Bakso
Also known as:
be - Belarusian: Баксо
bn - Bangla: বাকসো
de - German: Bakso
fr - French: Bakso
id - Indonesian: Bakso
ja - Japanese: バクソ
jv - Javanese: Bakso
kge - Komering: Bakso
ko - Korean: 박소
ms - Malay: Bakso
ru - Russian: Баксо
su - Sundanese: Baso
th - Thai: บักโซ
uk - Ukrainian: Баксо
uz - Uzbek: Bakso
Category: meat (meatball)
Cuisine: Indonesian
Associated cuisines: Indonesian
Area: Indonesia
Countries: Indonesia
Region: South Eastern Asia

This dish is finely ground beef with a small quantity of tapioca flour and salt, and then served in a bowl of beef broth, with yellow noodles, rice vermicelli,broccoli, bean sprout, sprinkled with fried shallots and celery

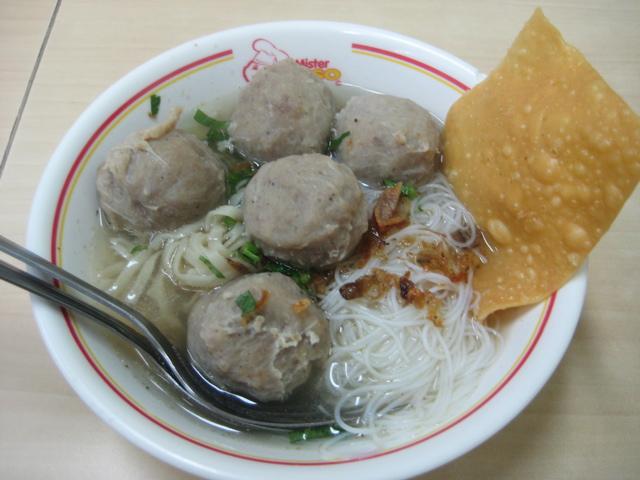
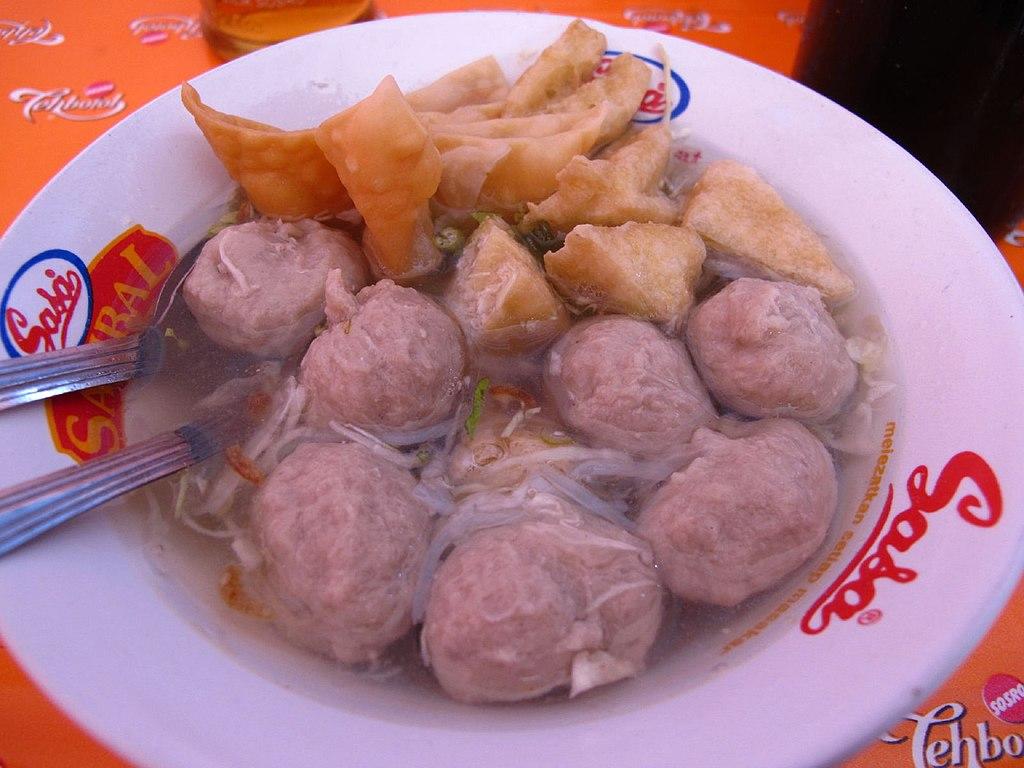
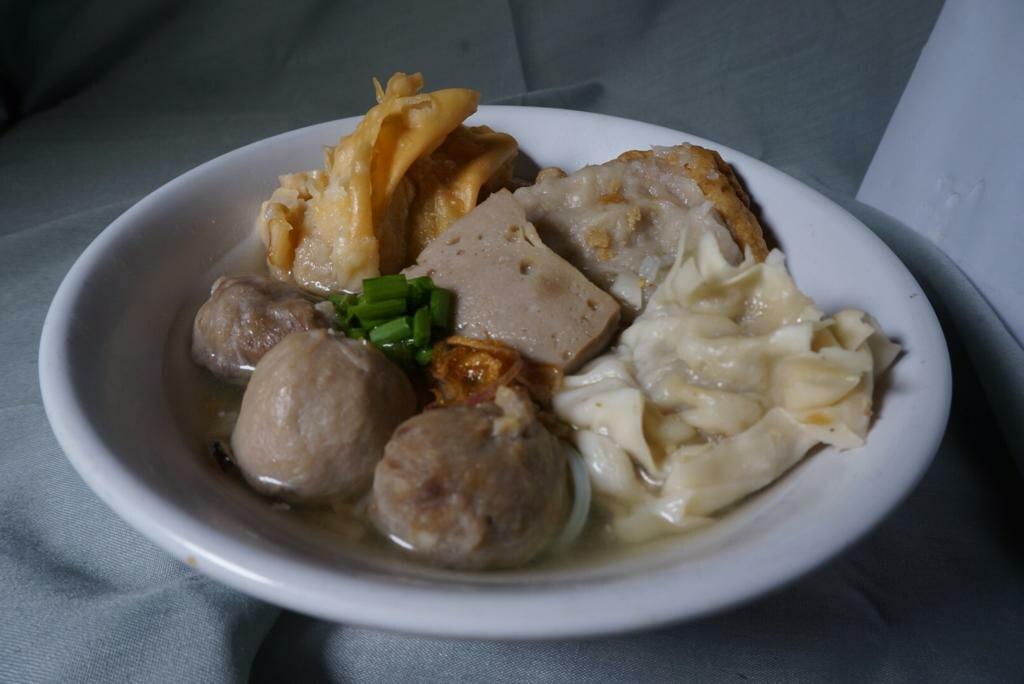
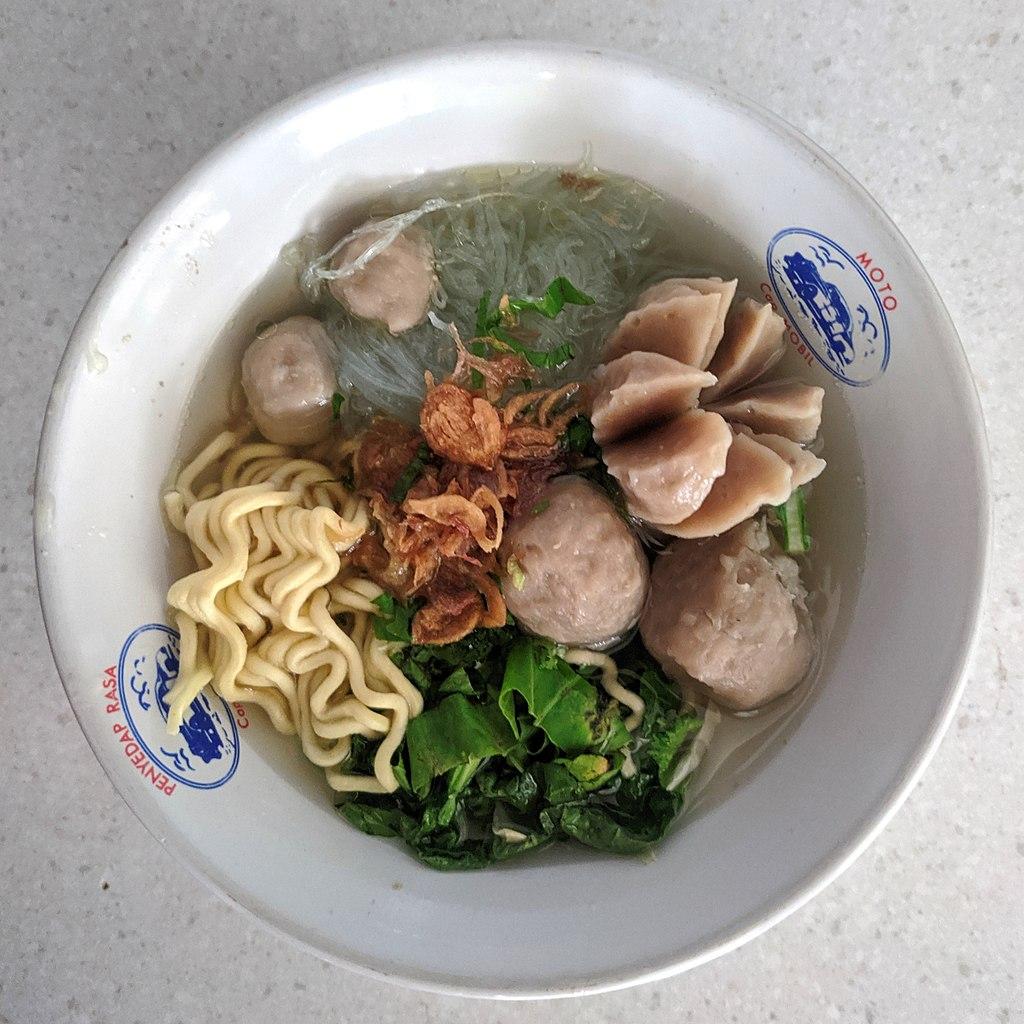